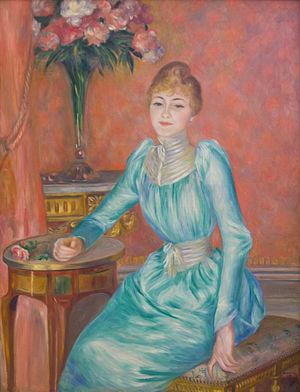
Quelques danses op. 26 est une suite de quatre danses pour piano d'Ernest Chausson. Commencée à Glion, village de Montreux en juillet 1896 et terminée à Bas-Bel-Air, près de Versailles, la suite est dédiée à Henriette de Bonnières, épouse de Robert de Bonnières, et elle est créée le 3 avril 1897 par Édouard Risler à la Société nationale de musique à Paris. Ces quatre pièces constituent la principale œuvre pour piano du compositeur.